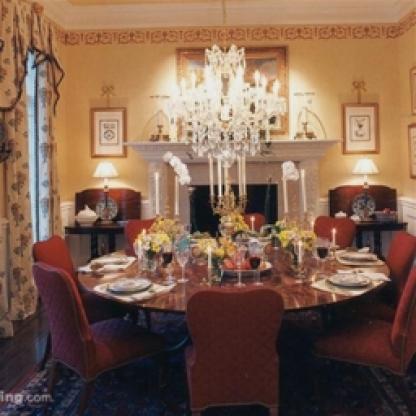
Scene: Indoor